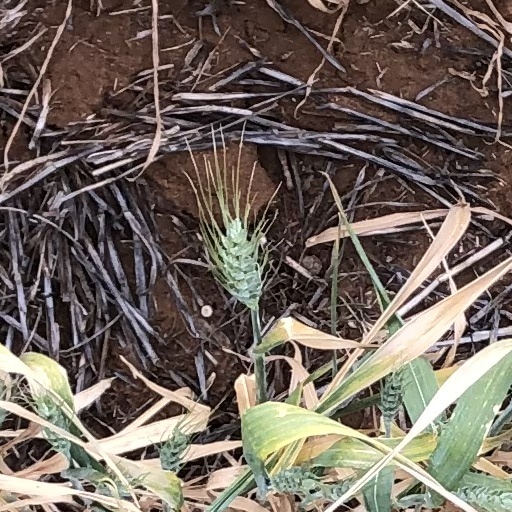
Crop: wheat